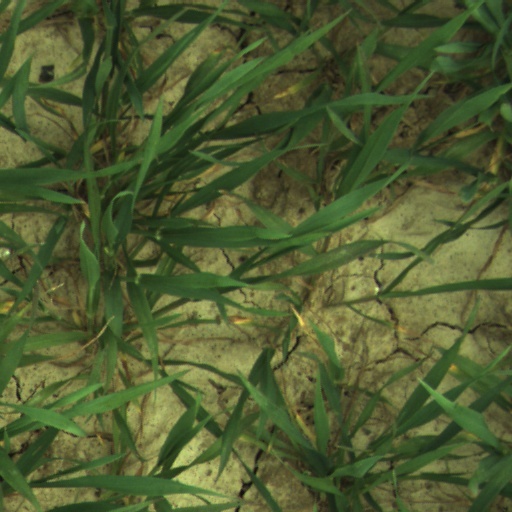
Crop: wheat